Clutter fence

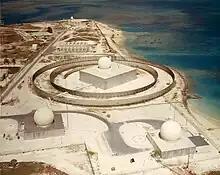
The Nike Zeus target tracking radars used a complex clutter fence to block signals reflecting off nearby buildings and other radars.

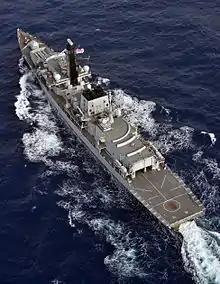
The clutter fences for the Sea Wolf trackers can be seen on top of the hangar and bridge of this Type 23 Frigate

A clutter fence is a device used with some radar systems to limit unwanted reflections from nearby objects reaching the receiver. These reflections could generate false or confusing data (clutter), obfuscating objects the radar is intended to detect.